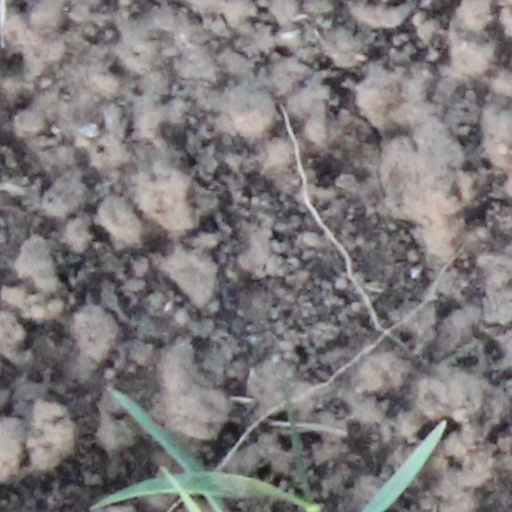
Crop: wheat